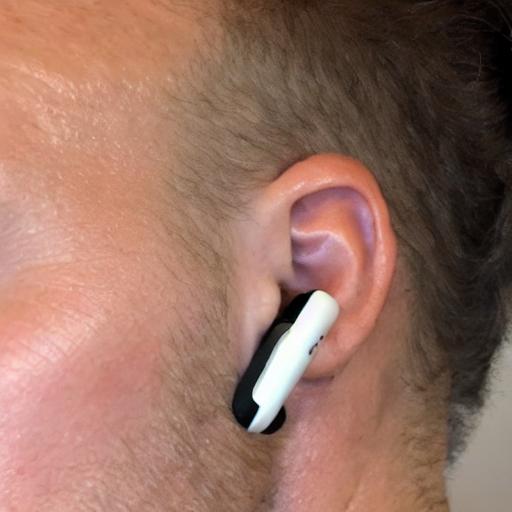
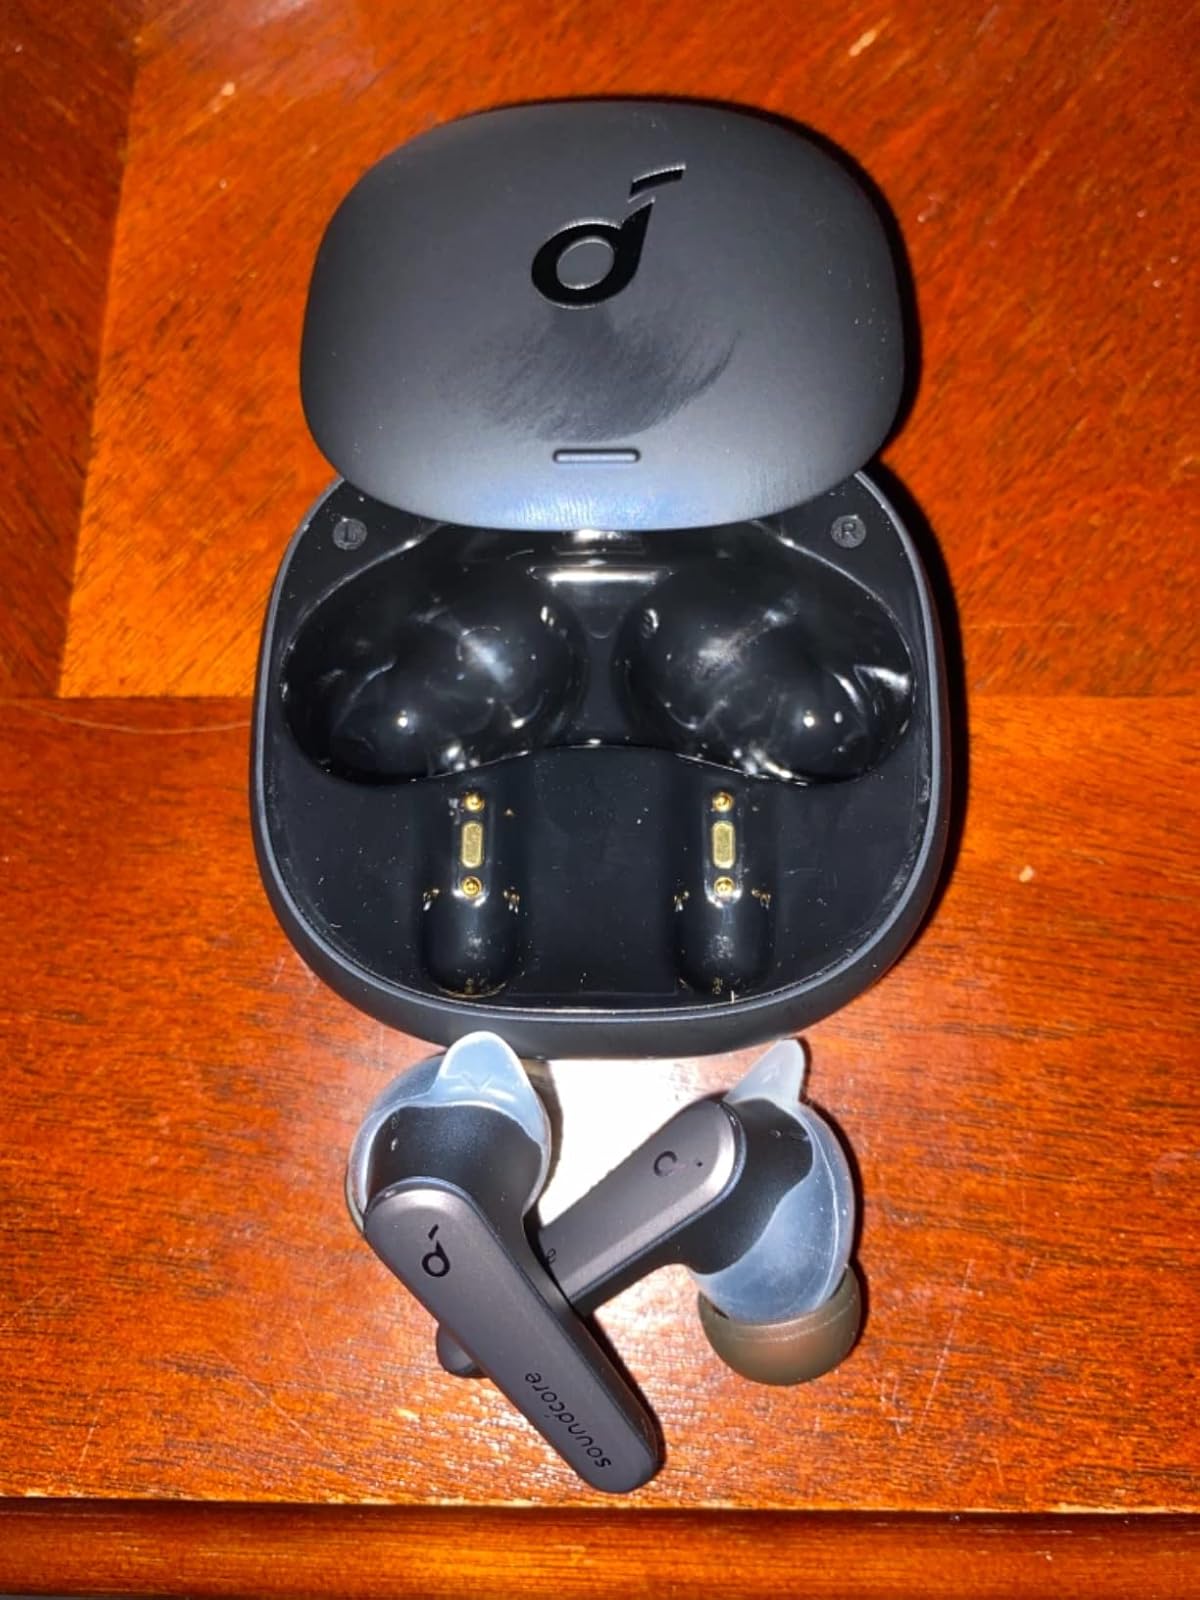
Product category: earbuds
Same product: no